The Sign of the Four

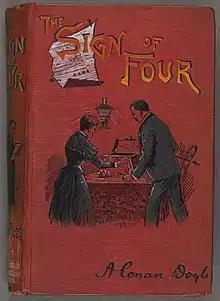
The 1892 cloth-bound cover of "The Sign of Four" after it was compiled as a single book

Sir Arthur Conan Doyle described how he was commissioned to write the story over a dinner with Joseph Marshall Stoddart, managing editor of the American publication "Lippincott's Monthly Magazine", at the Langham Hotel in London on 30 August 1889. Stoddart wanted to produce an English version of "Lippincott’s" with a British editor and British contributors. The dinner was also attended by Oscar Wilde, who eventually contributed "The Picture of Dorian Gray" to the July 1890 issue. Doyle discussed what he called this "golden evening" in his 1924 autobiography "Memories and Adventures".